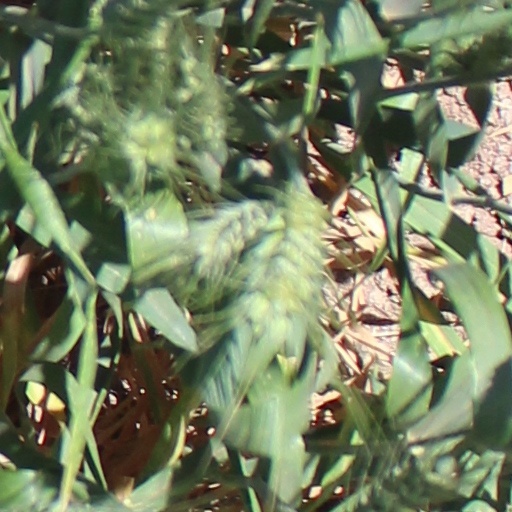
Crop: wheat